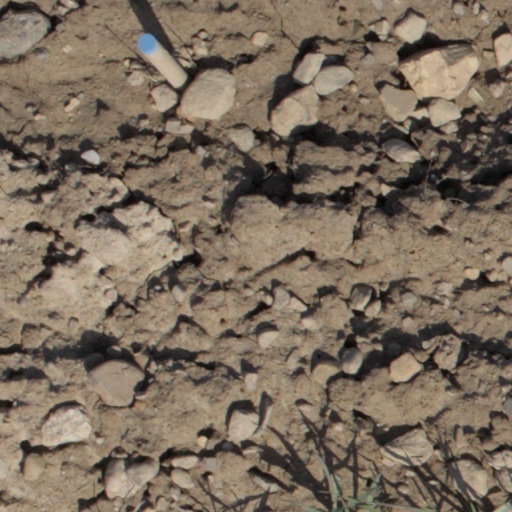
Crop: wheat